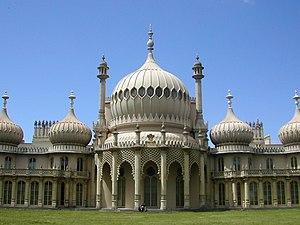
Cet article présente la treizième saison de la série télévisée Inspecteur Barnaby.
Cette liste des musées du East Sussex, Angleterre contient des musées qui sont définis dans ce contexte comme des institutions qui recueillent et soignent des objets d'intérêt culturel, artistique, scientifique ou historique. leurs collections ou expositions connexes disponibles pour la consultation publique. Sont également inclus les galeries d'art à but non lucratif et les galeries d'art universitaires. Les musées virtuels ne sont pas inclus.